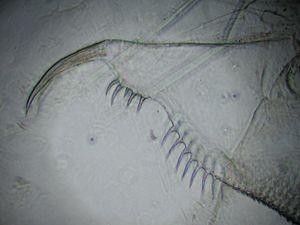
Daphnia magna est un petit crustacé planctonique mesurant de 1,5 à 5 mm appartenant à la sous-classe des Phyllopodes, groupe existant depuis le Précambrien. On trouve cette espèce dans divers habitats d'eau douce partout dans l'hémisphère nord et en Afrique du Sud. Elle est utilisée en recherche en biologie depuis le XVIIIᵉ siècle. On l'utilise couramment en écologie, biologie évolutive et écotoxicologie. Cette espèce sert également de nourriture pour poisson en aquaculture et aquariophilie.